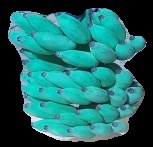
Variety: elakki-bale
Grade: grade3